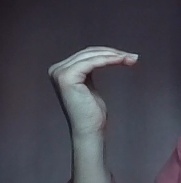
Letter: haa